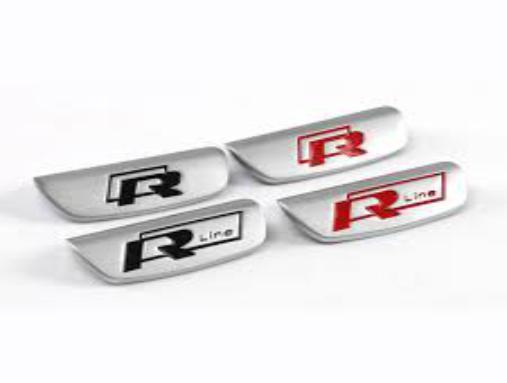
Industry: Transportation